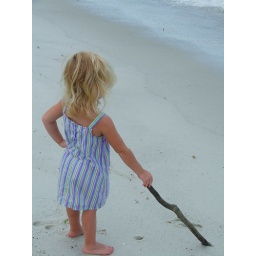
I own this beach dont make me mark the lines in the sand